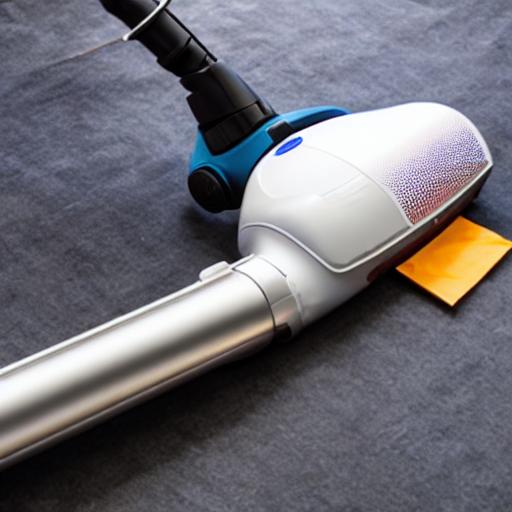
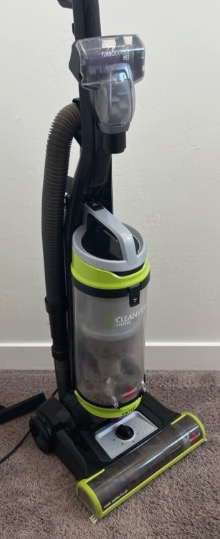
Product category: items_vacuum
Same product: no